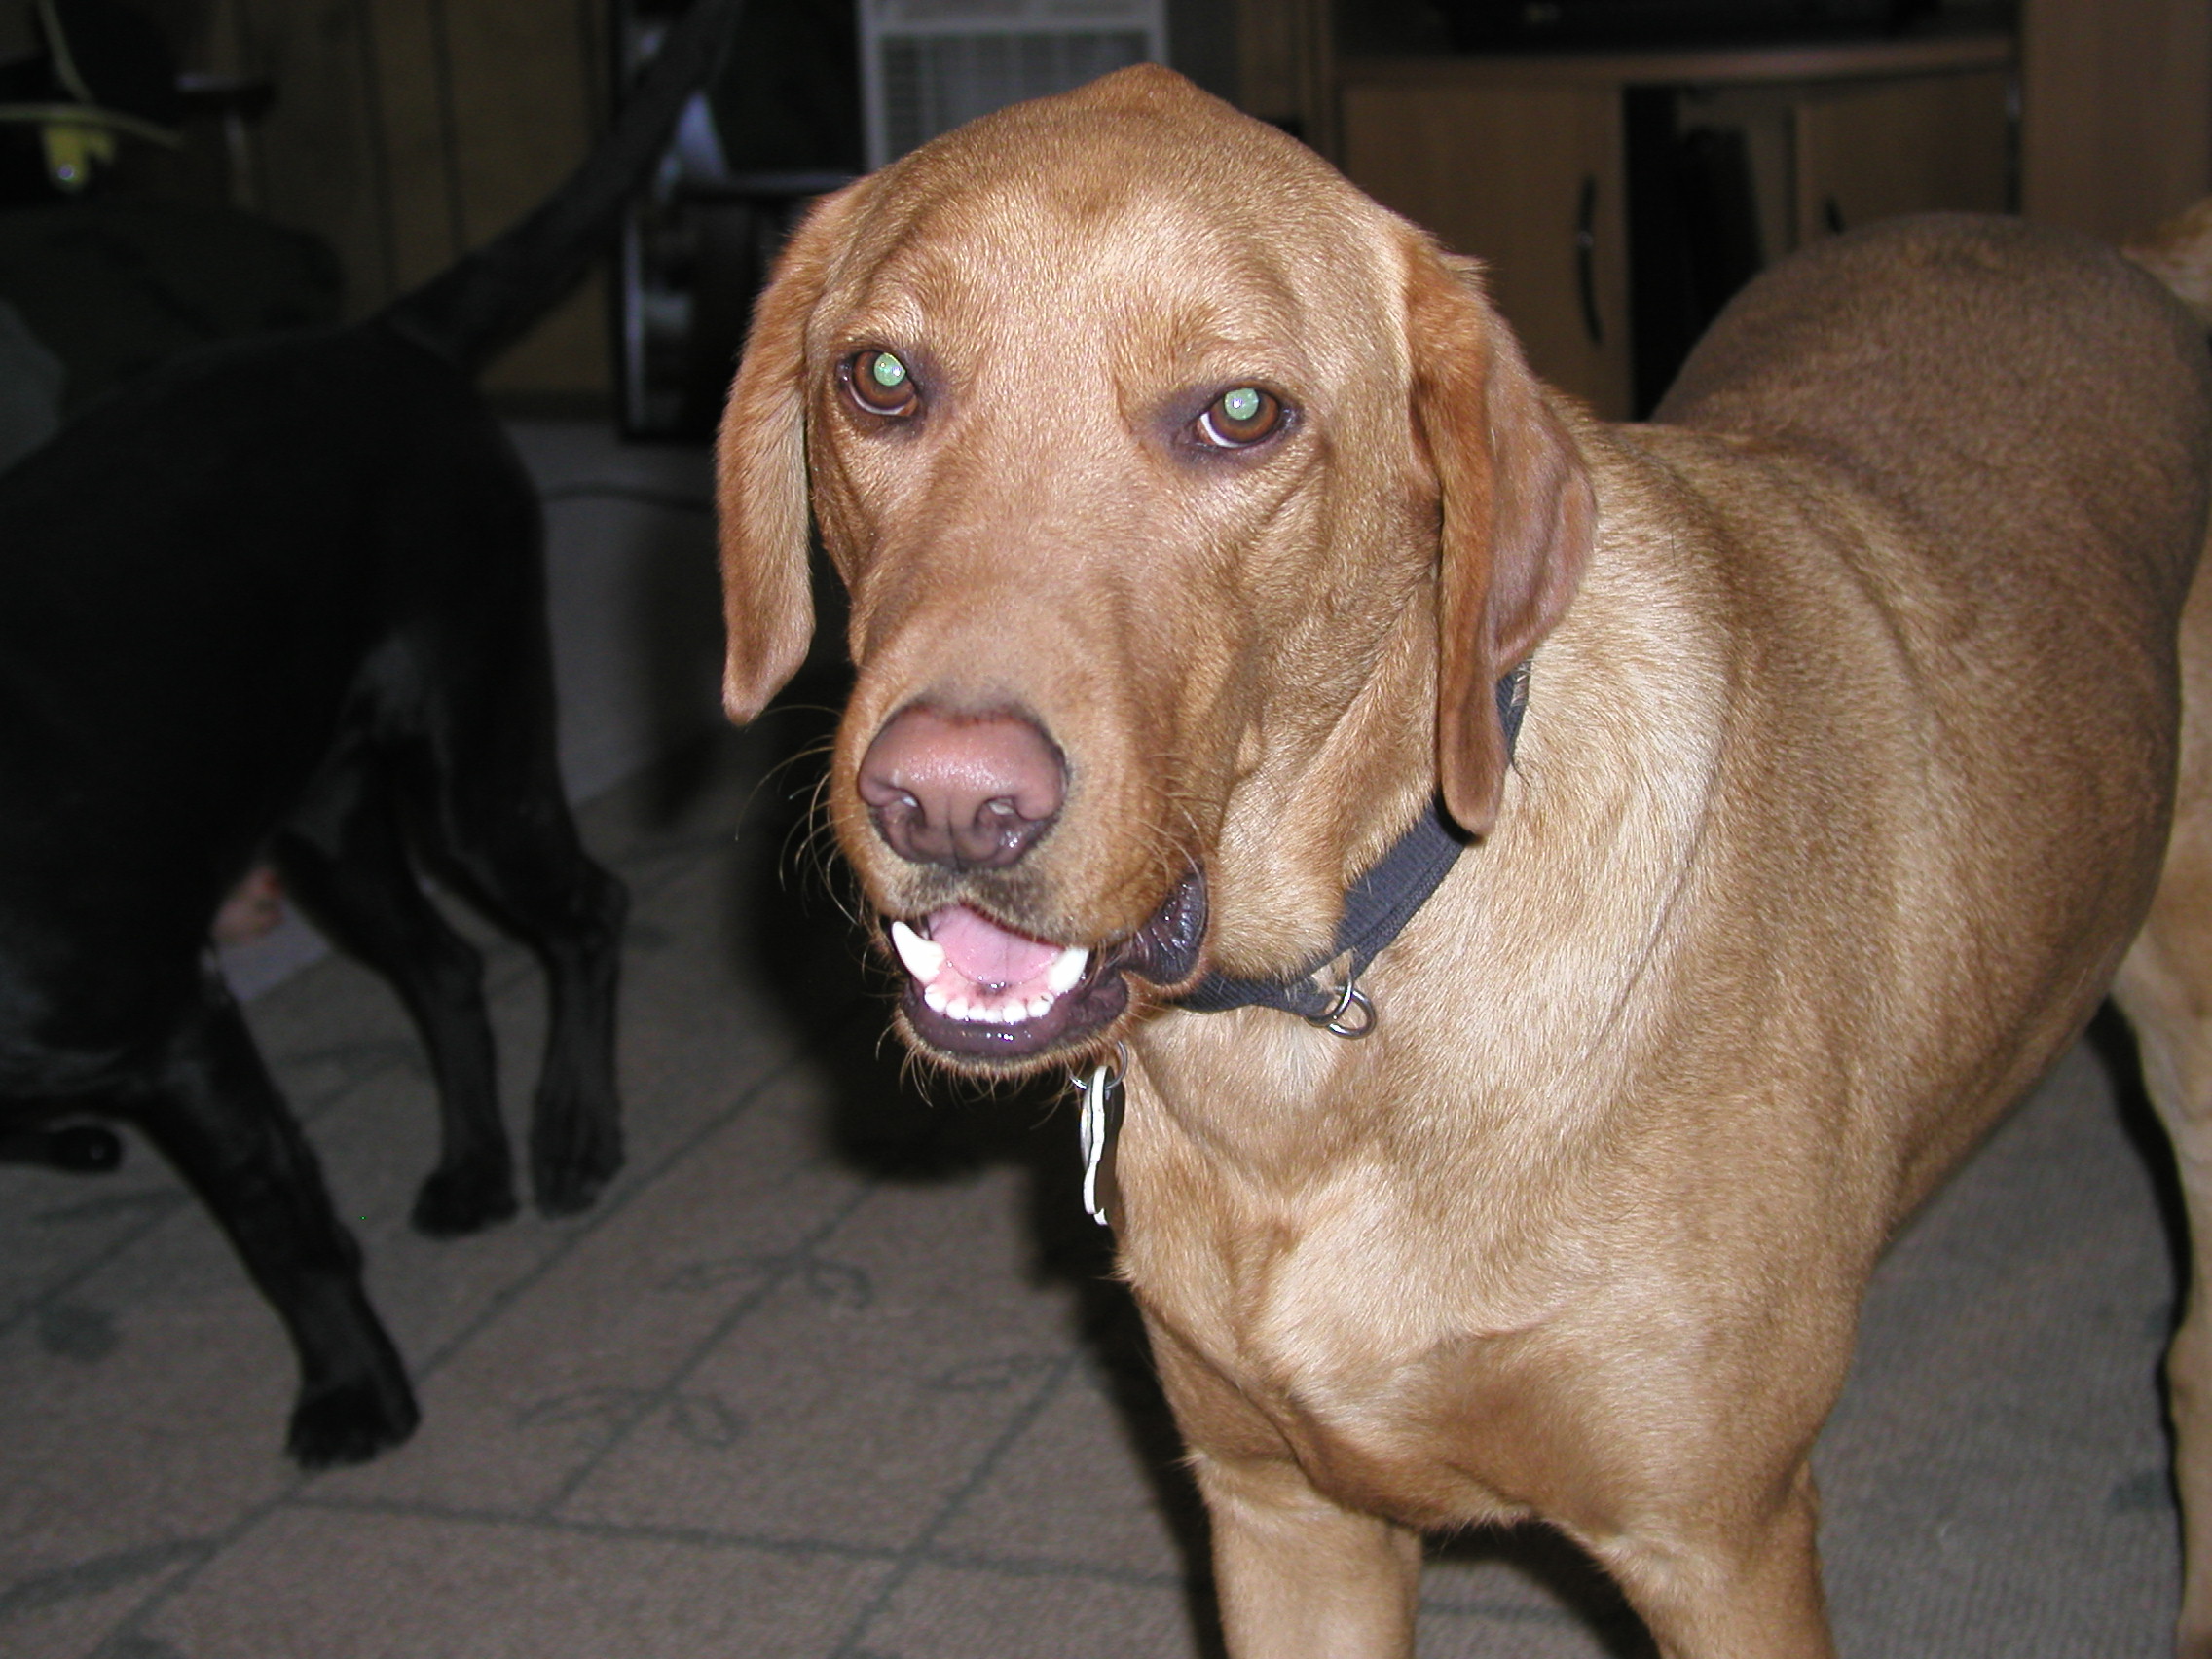
dog, mammal, weimaraner, vertebrate, mickey, dog breed, vizsla, dog like mammal, redbone coonhound, coonhound